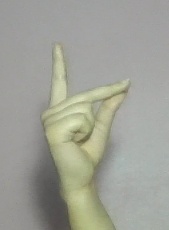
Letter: ta